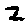
Label: 2